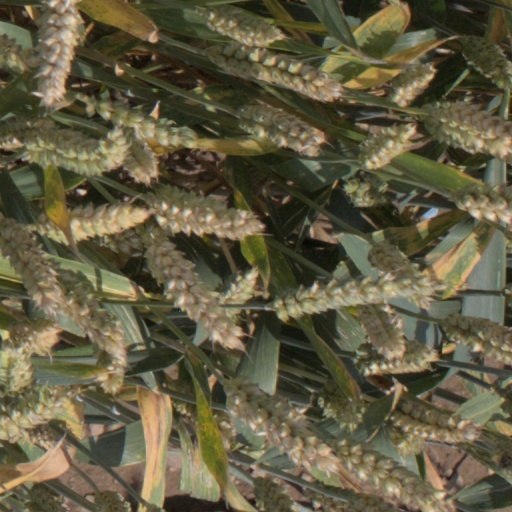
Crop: wheat